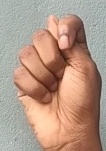
ASL sign: T